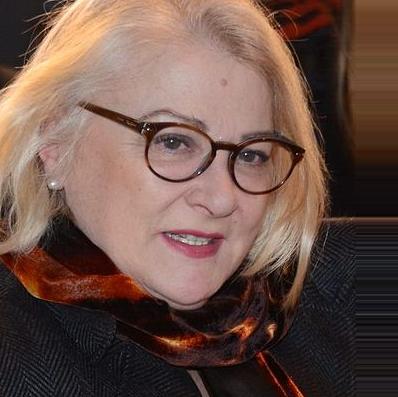
Age: 63